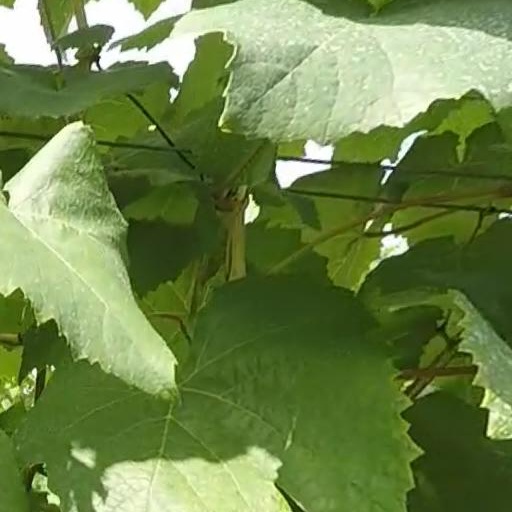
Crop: grape